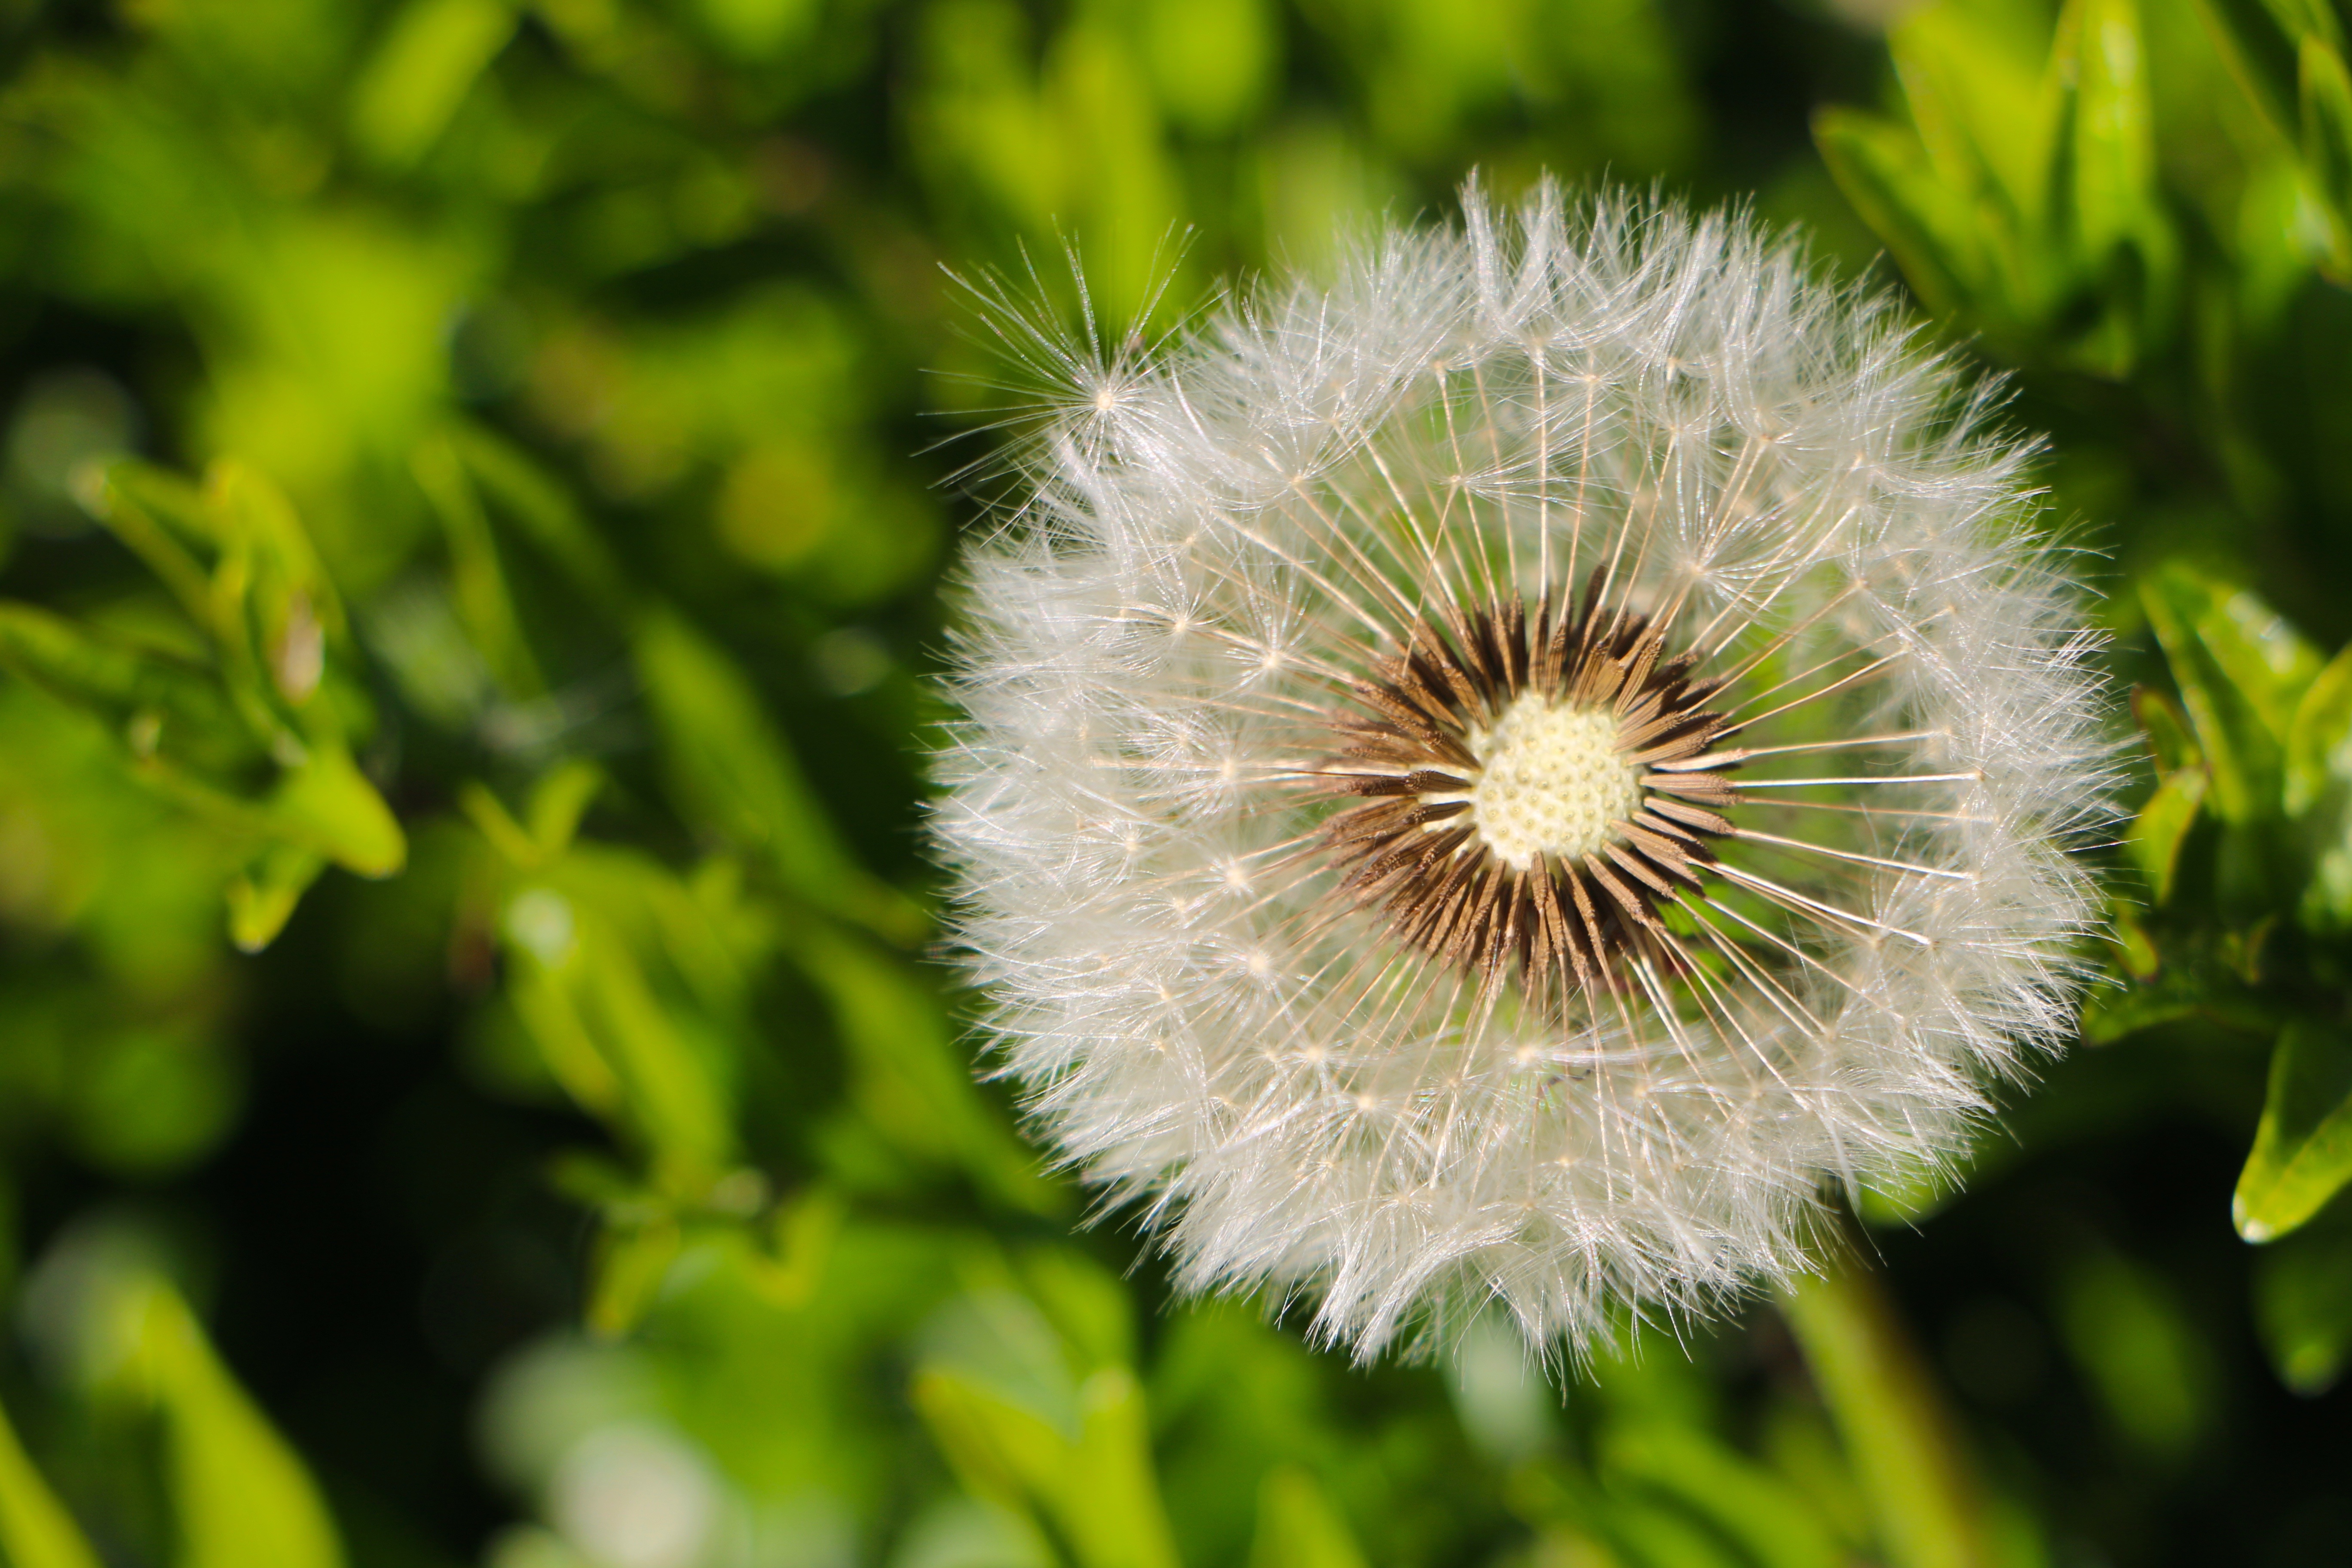
nature, grass, branch, plant, photography, dandelion, leaf, flower, green, produce, botany, flora, wildflower, close up, seeds, macro photography, flowering plant, daisy family, plants green, plant stem, land plant